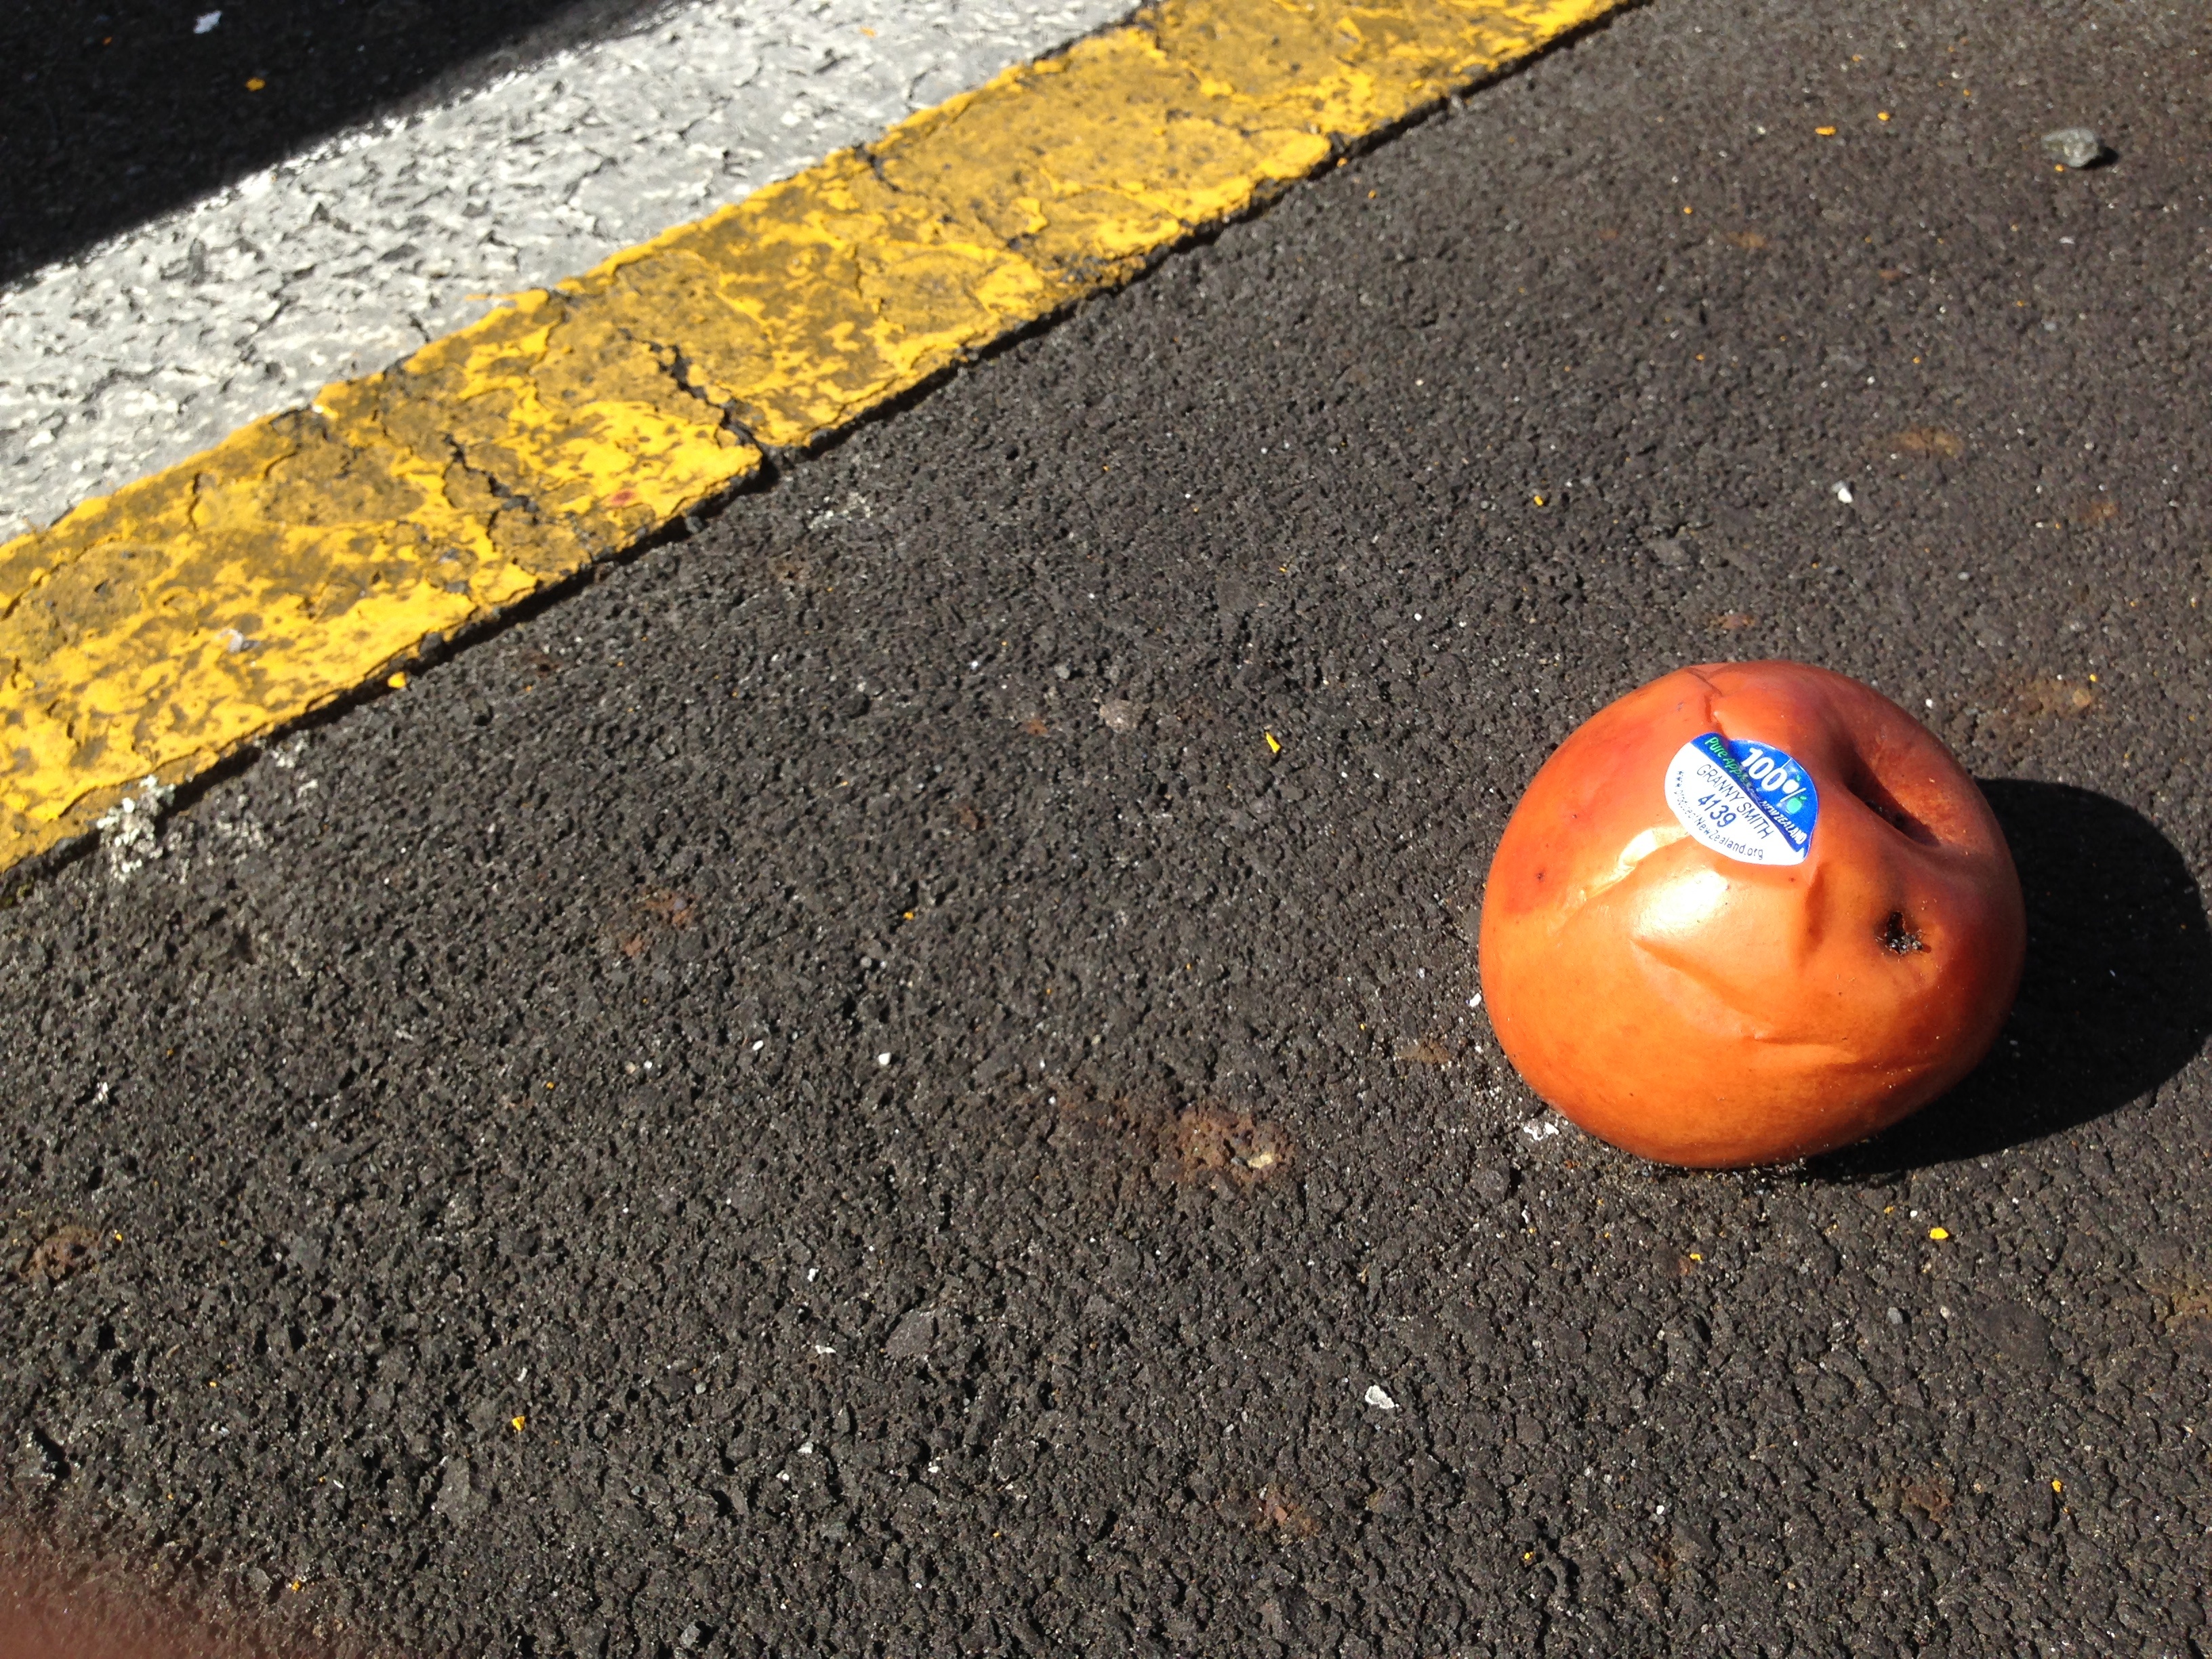
sand, leaf, asphalt, color, soil, yellow, road surface